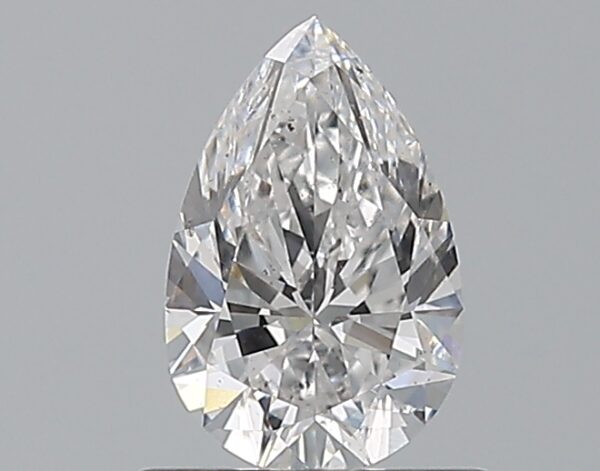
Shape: pear
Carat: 0.75
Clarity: SI1
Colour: D
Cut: EX
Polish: EX
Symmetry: EX
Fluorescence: F
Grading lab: GIA
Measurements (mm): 7.64 x 4.96 x 3.17